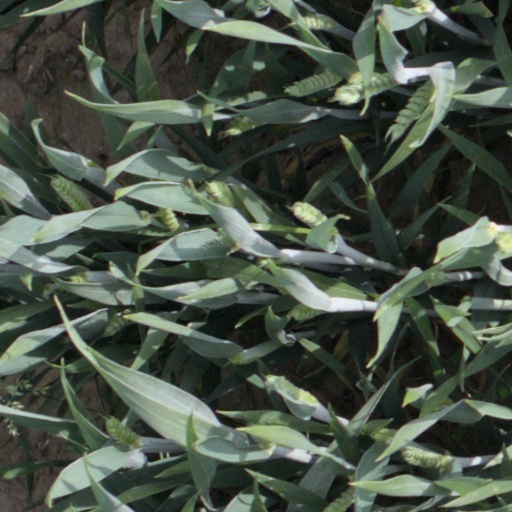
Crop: wheat